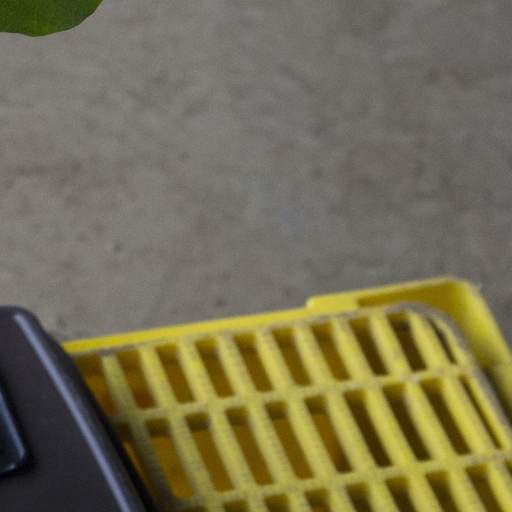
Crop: soybean